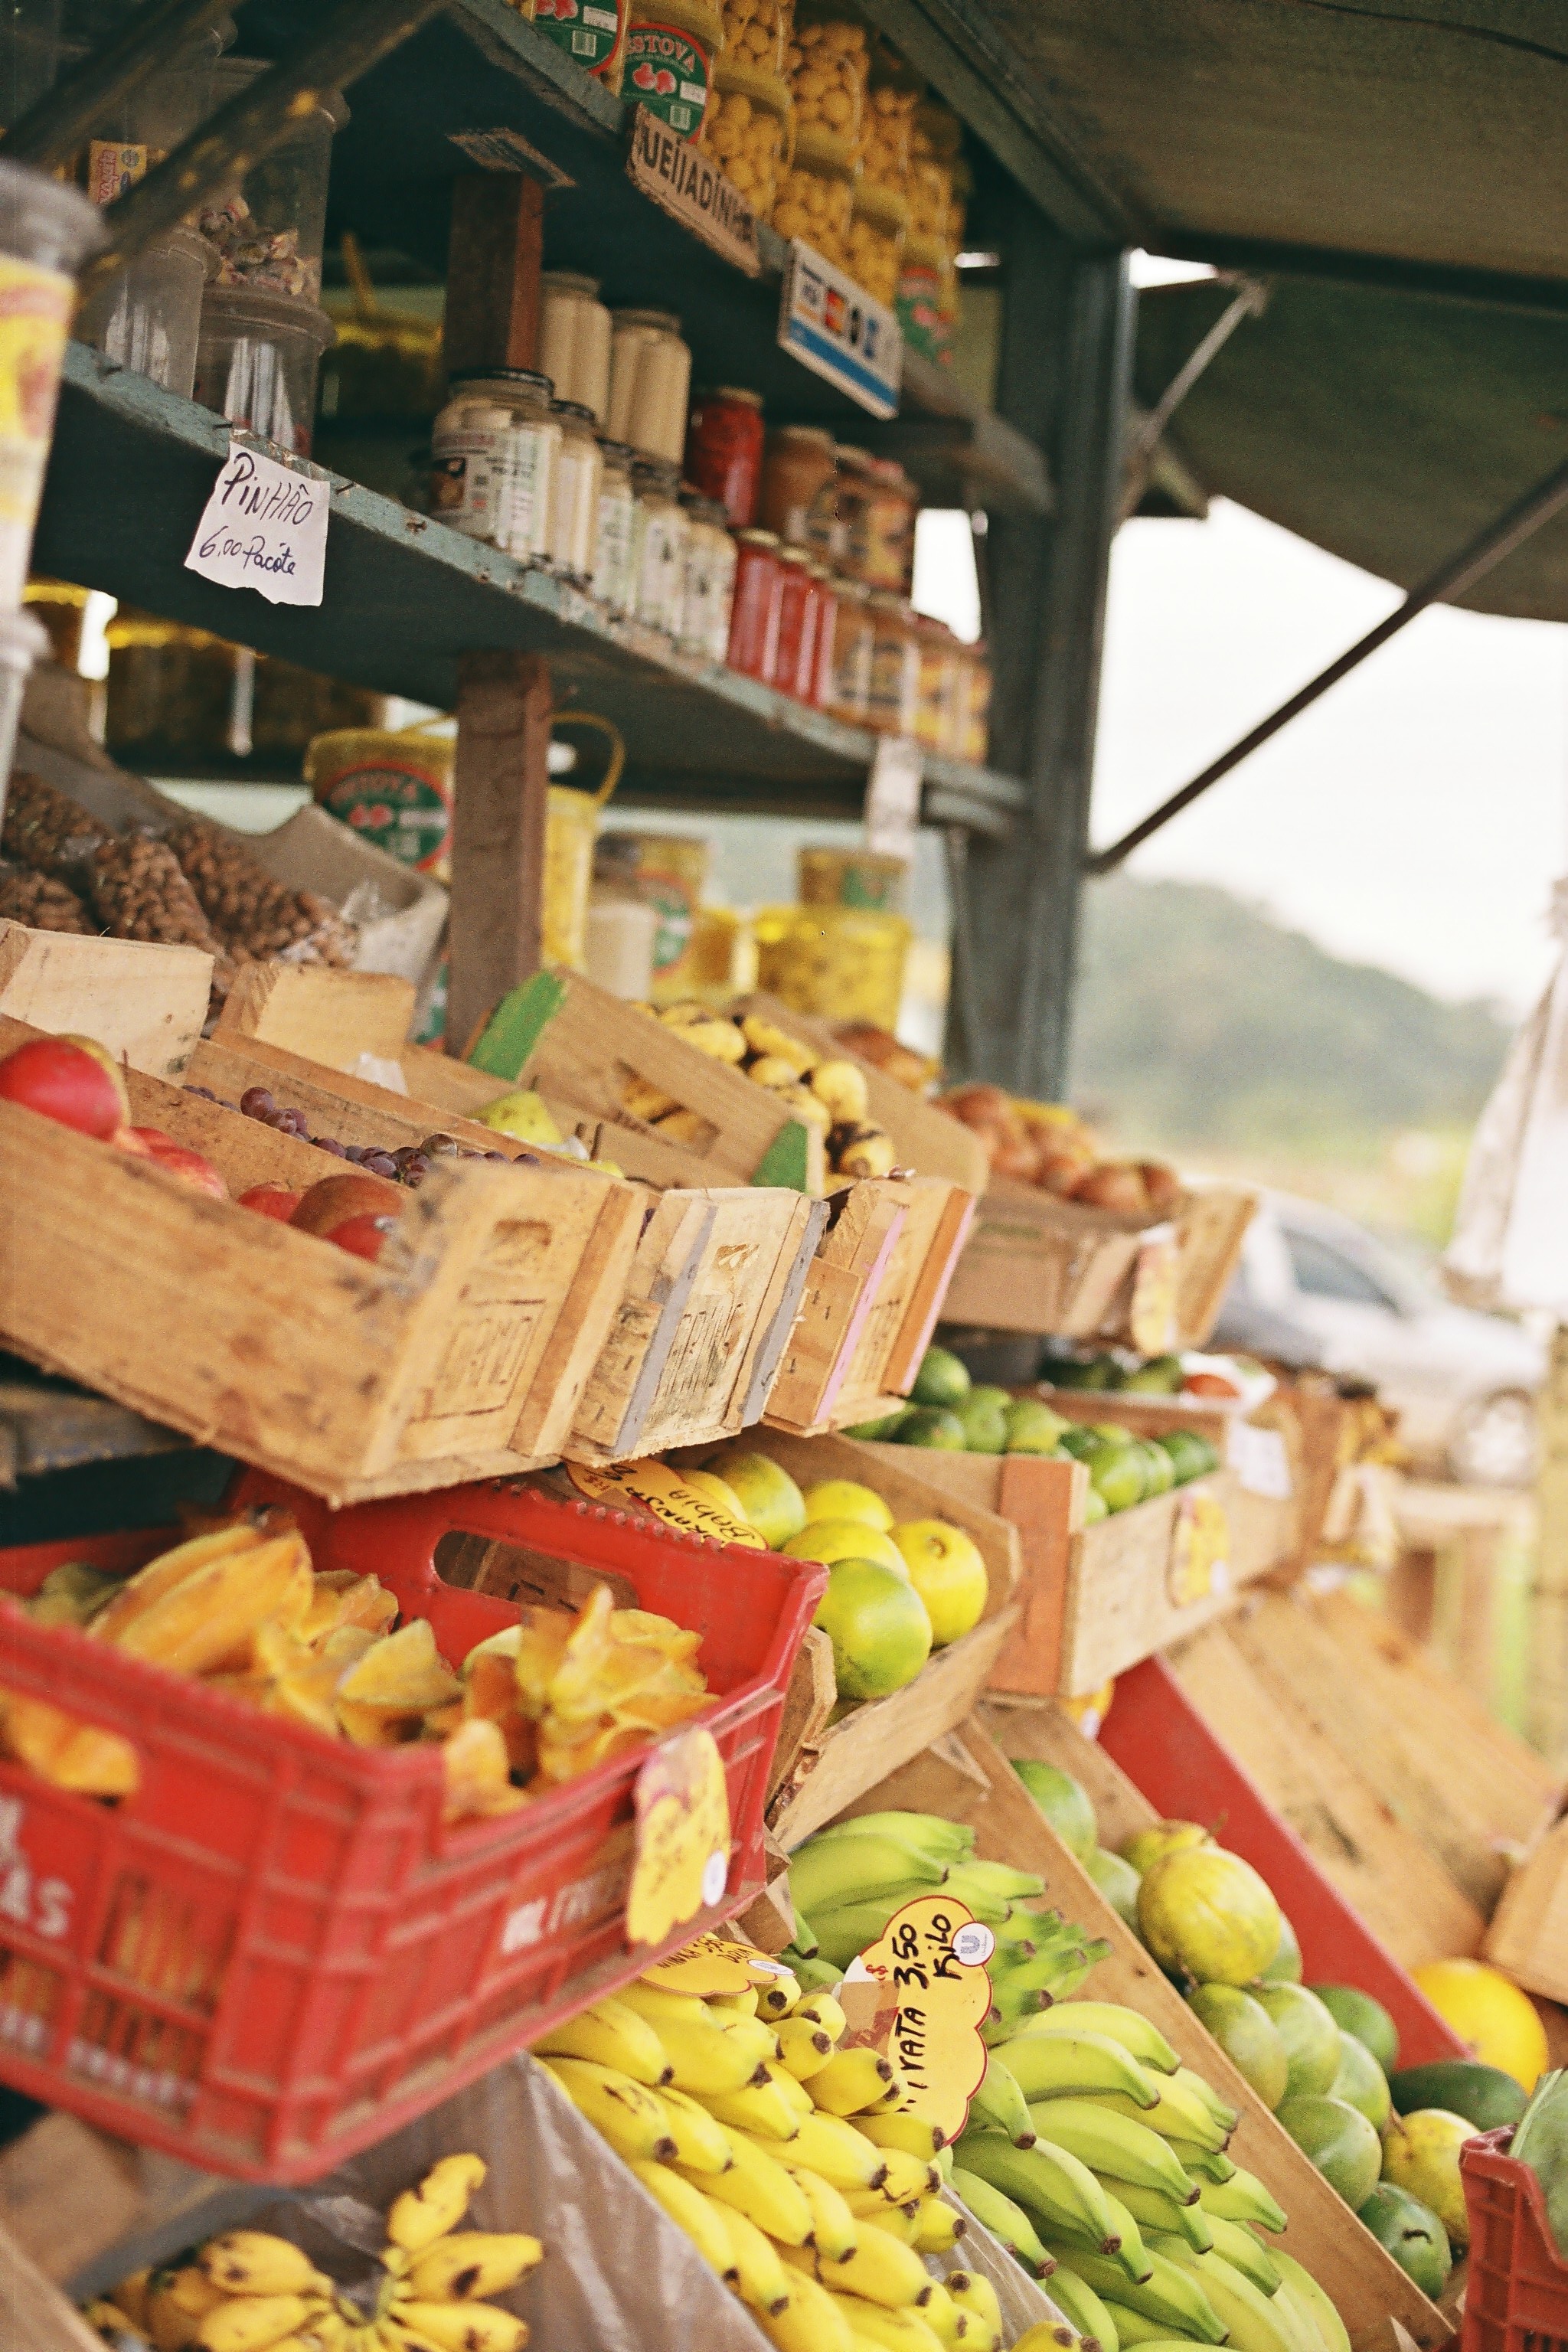
city, meal, food, produce, market, marketplace, public space, grocery store, human settlement